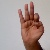
The image shows a hand gesture representing the letter 'F' in Indian Sign Language.